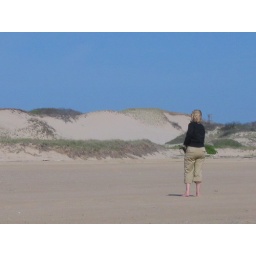
Kathryn walking along the beach in Cape Cod